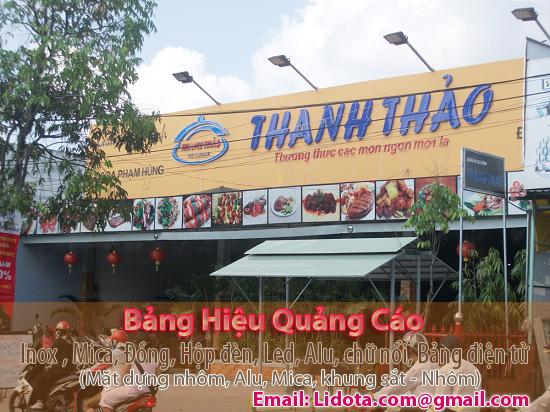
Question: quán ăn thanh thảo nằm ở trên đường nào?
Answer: đường phạm hùng